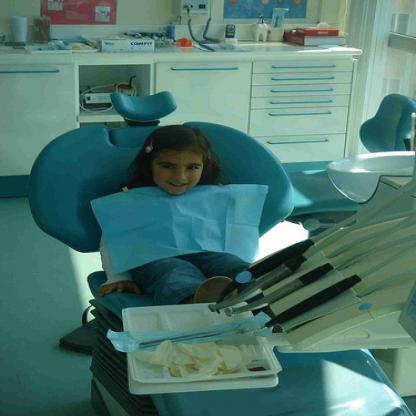
Scene: Indoor